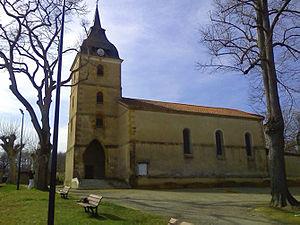
Photo de l'église en hiver
La liste des églises du Gers recense de manière exhaustive les églises situées dans le département français du Gers.
Ladevèze-Rivière est une commune française située dans le département du Gers, en région Occitanie.